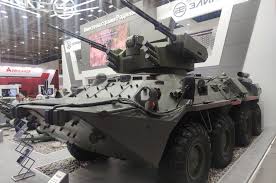
Label: BTR-60